Projects of DRDO

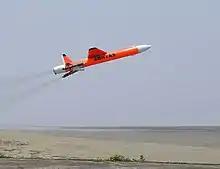
DRDO ABHYAS at Chitradurga Aeronautical Test Range.

Ghatak, previously known as Autonomous Unmanned Research Aircraft (AURA) is a stealthy unmanned combat air vehicle (UCAV) of flying-wing concept powered by dry Kaveri engine variant. It is designed and developed for the Indian Air Force (IAF) that will be capable of releasing missiles, bombs and precision-guided munitions from its internal weapons bay.